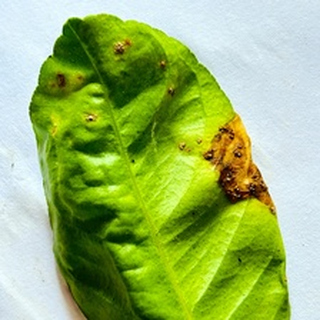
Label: lemon_citrus_canker